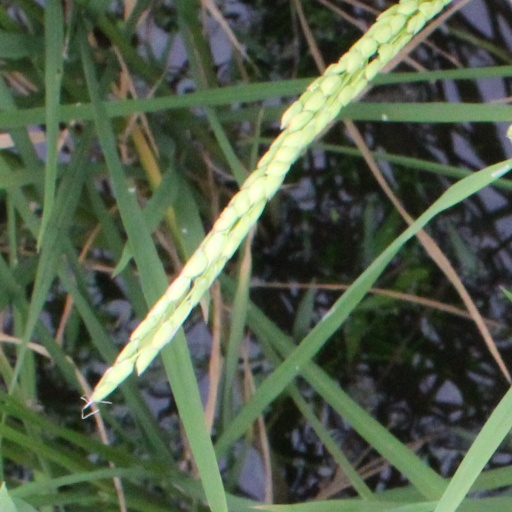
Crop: rice